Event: Typhoon Ruby
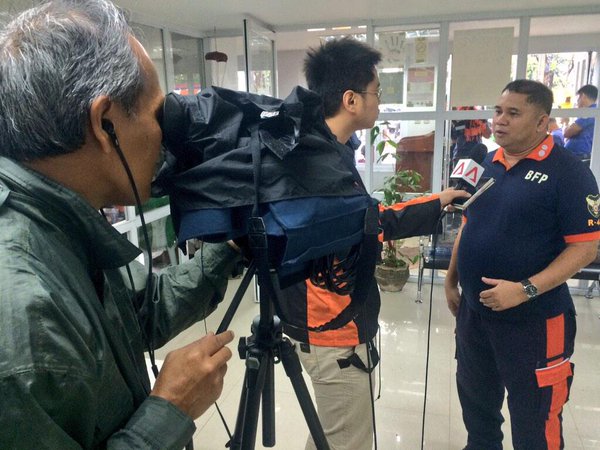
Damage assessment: no_damage